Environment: real
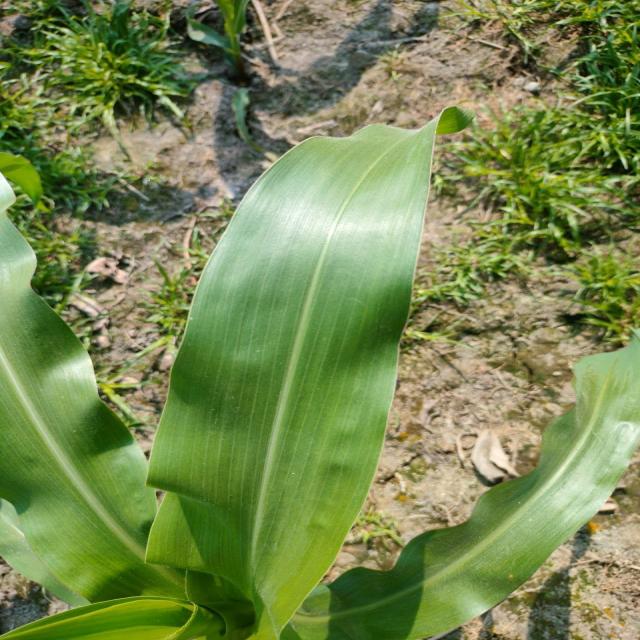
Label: healthy